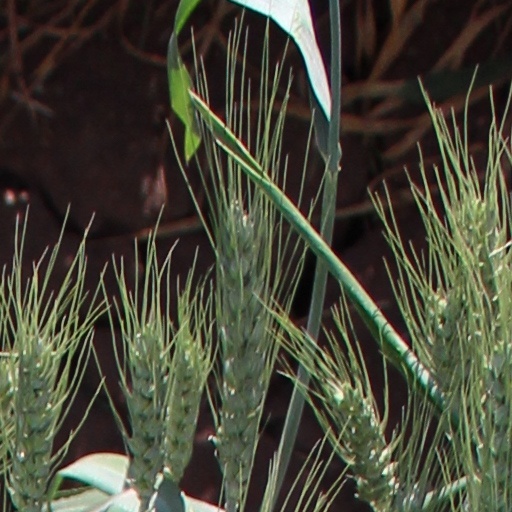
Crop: wheat